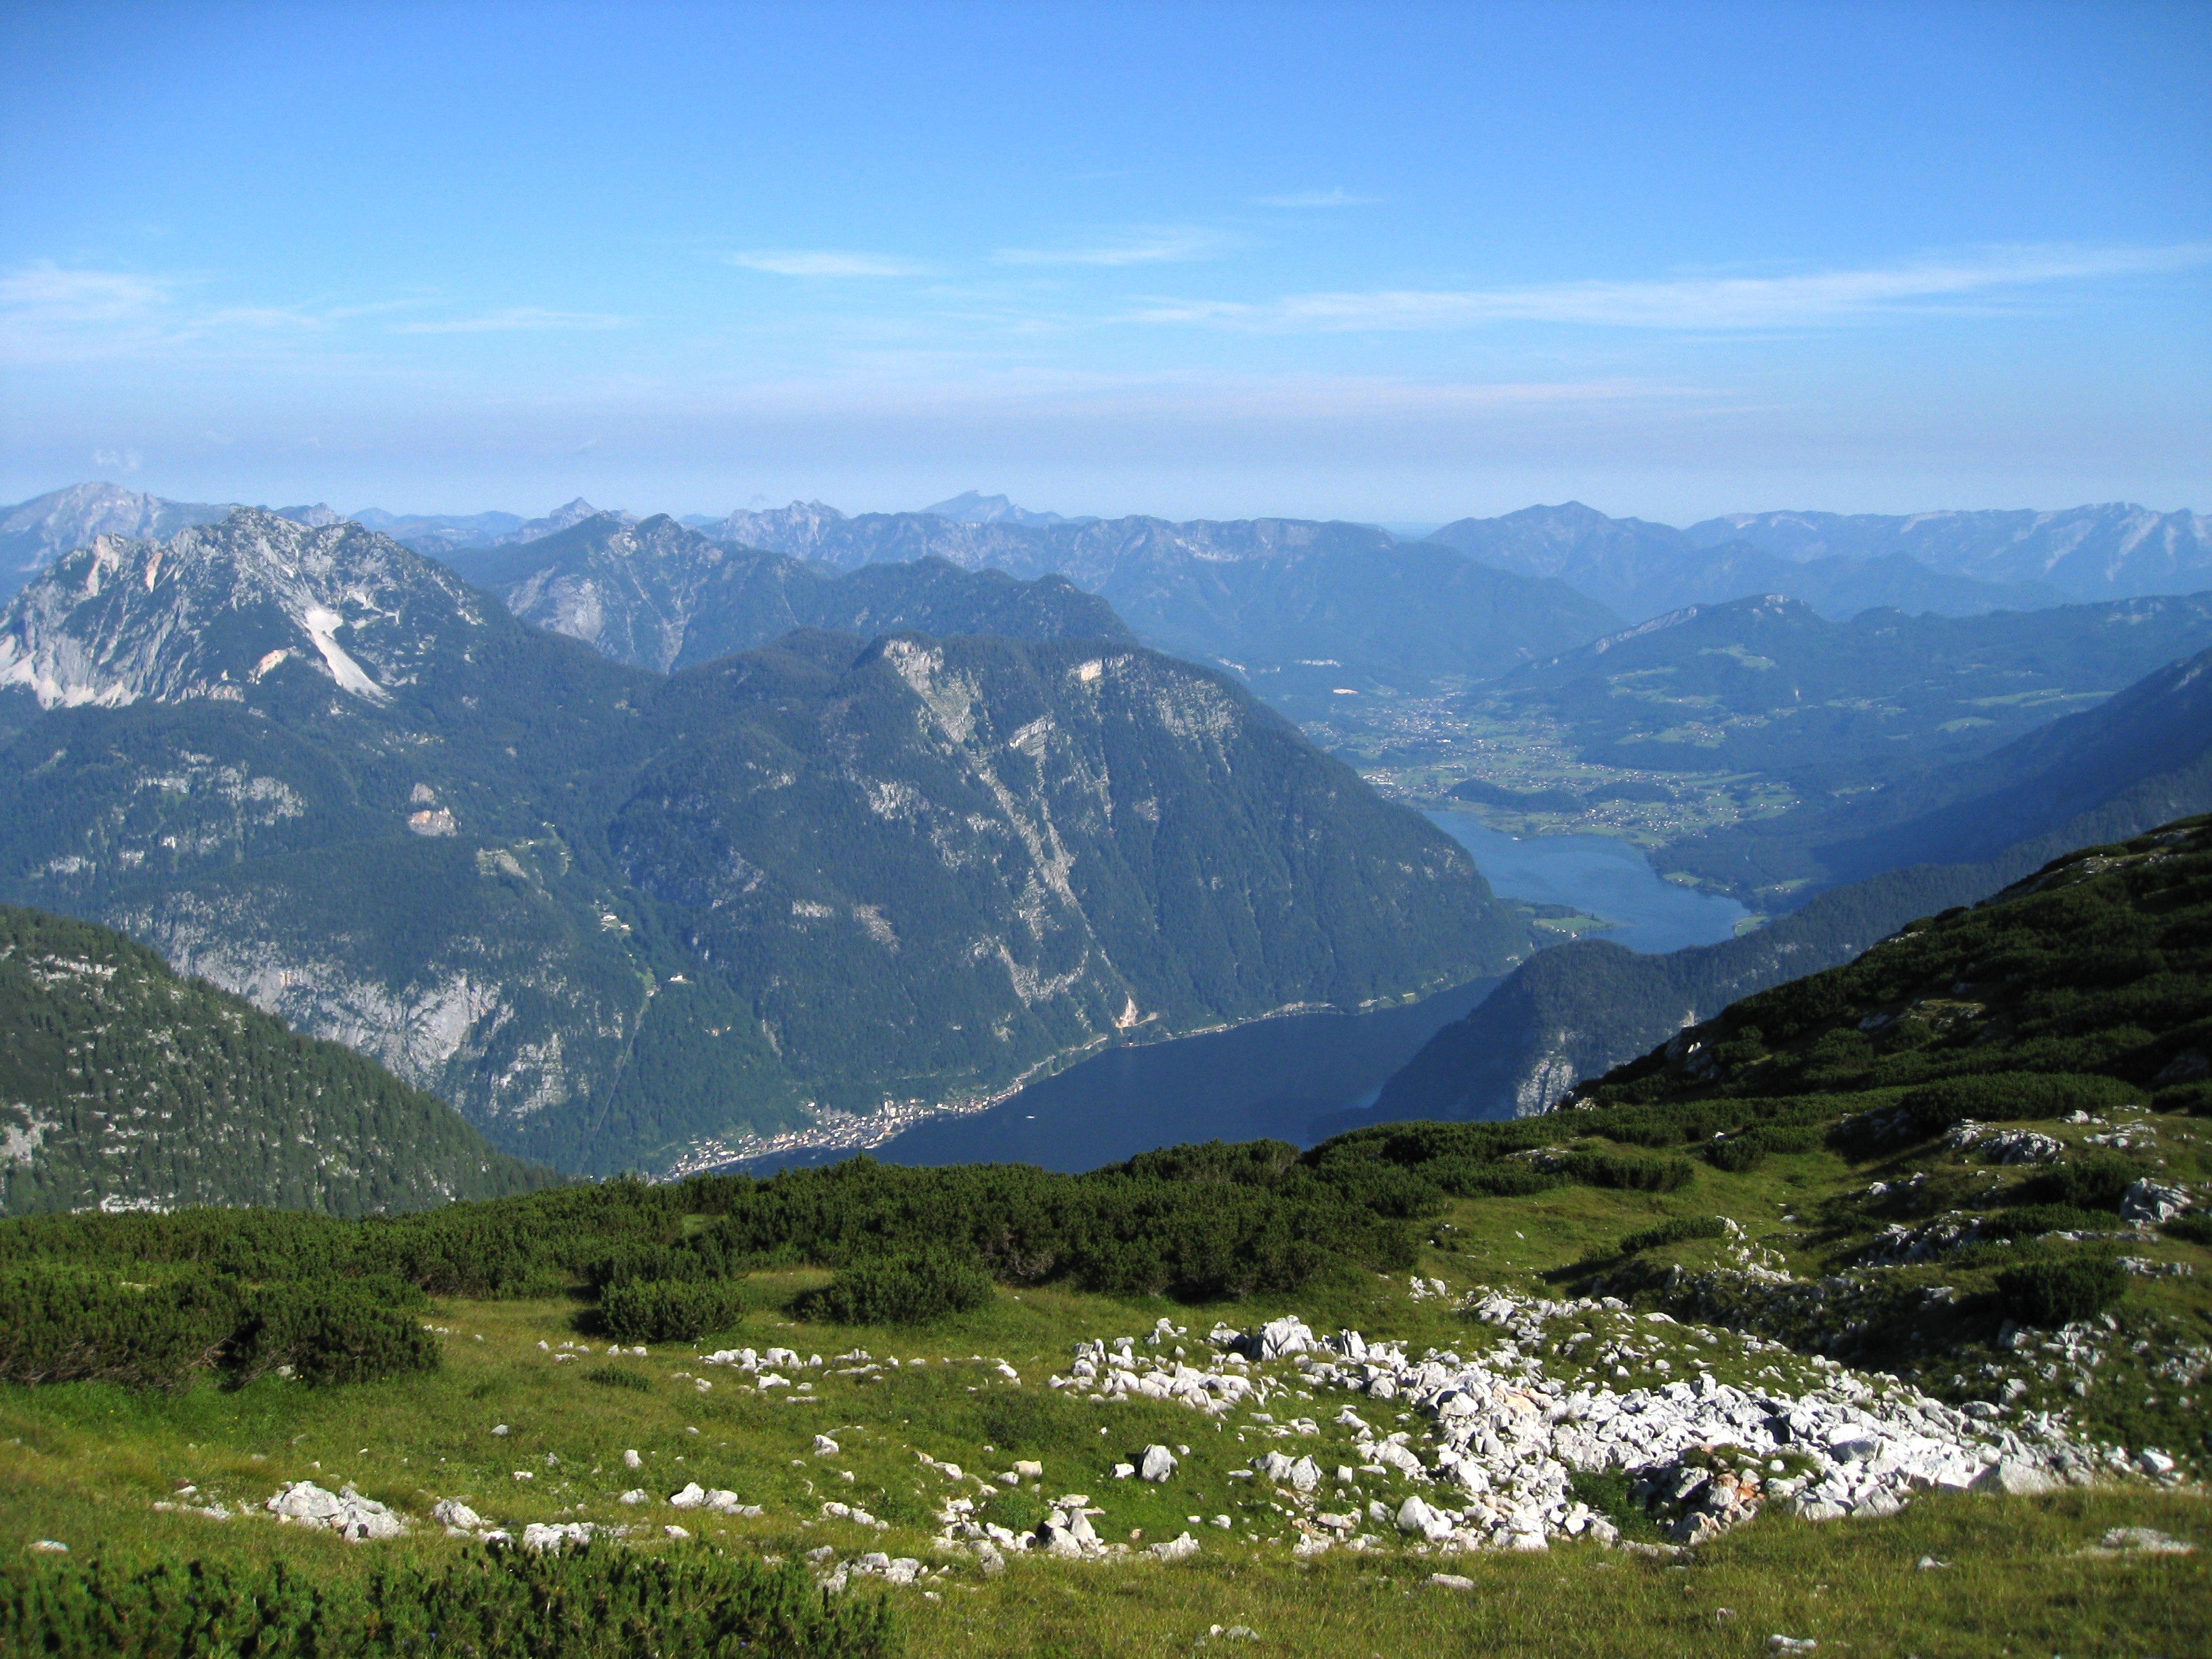
landscape, wilderness, walking, mountain, hiking, meadow, lake, adventure, valley, mountain range, panorama, alpine, highland, ridge, height, mountain landscape, austria, mountains, alps, plateau, wide, fell, loch, salzkammergut, dachstein, landform, tarn, mountain pass, hallstatt, upper austria, hallst tter lake, krippenstein, obertraun, geographical feature, mountainous landforms